Franz Joseph Glæser

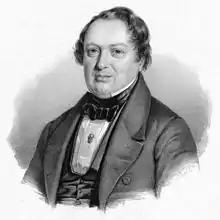
Franz Glaeser by Emil Bærentzen

Born in Obergeorgenthal, Bohemia, then part of the Austrian Empire, Glaeser’s work as a composer was mostly done before he migrated to Denmark, to spend much of his later life in Copenhagen. He gained his first position as a Kapellmeister at the Leopoldstadt Theater in 1817 and his last at Copenhagen in 1842, retaining the position until his death in 1861.